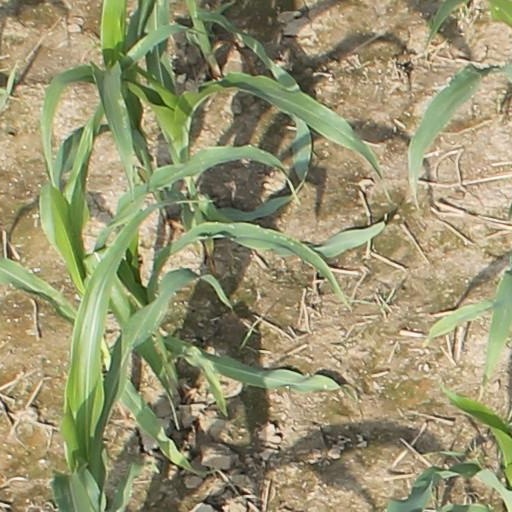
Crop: maize; corn